Turbidity

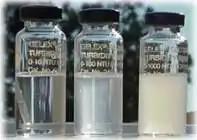
Turbidity standards of 5, 50, and 500 NTU

Turbidity is the cloudiness or haziness of a fluid caused by large numbers of individual particles that are generally invisible to the naked eye, similar to smoke in air. The measurement of turbidity is a key test of both water clarity and water quality.